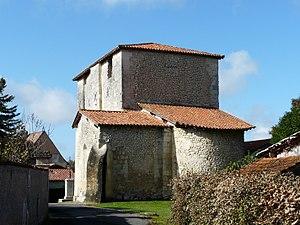
L'église Saint-Martial, Ribérac, Dordogne, France